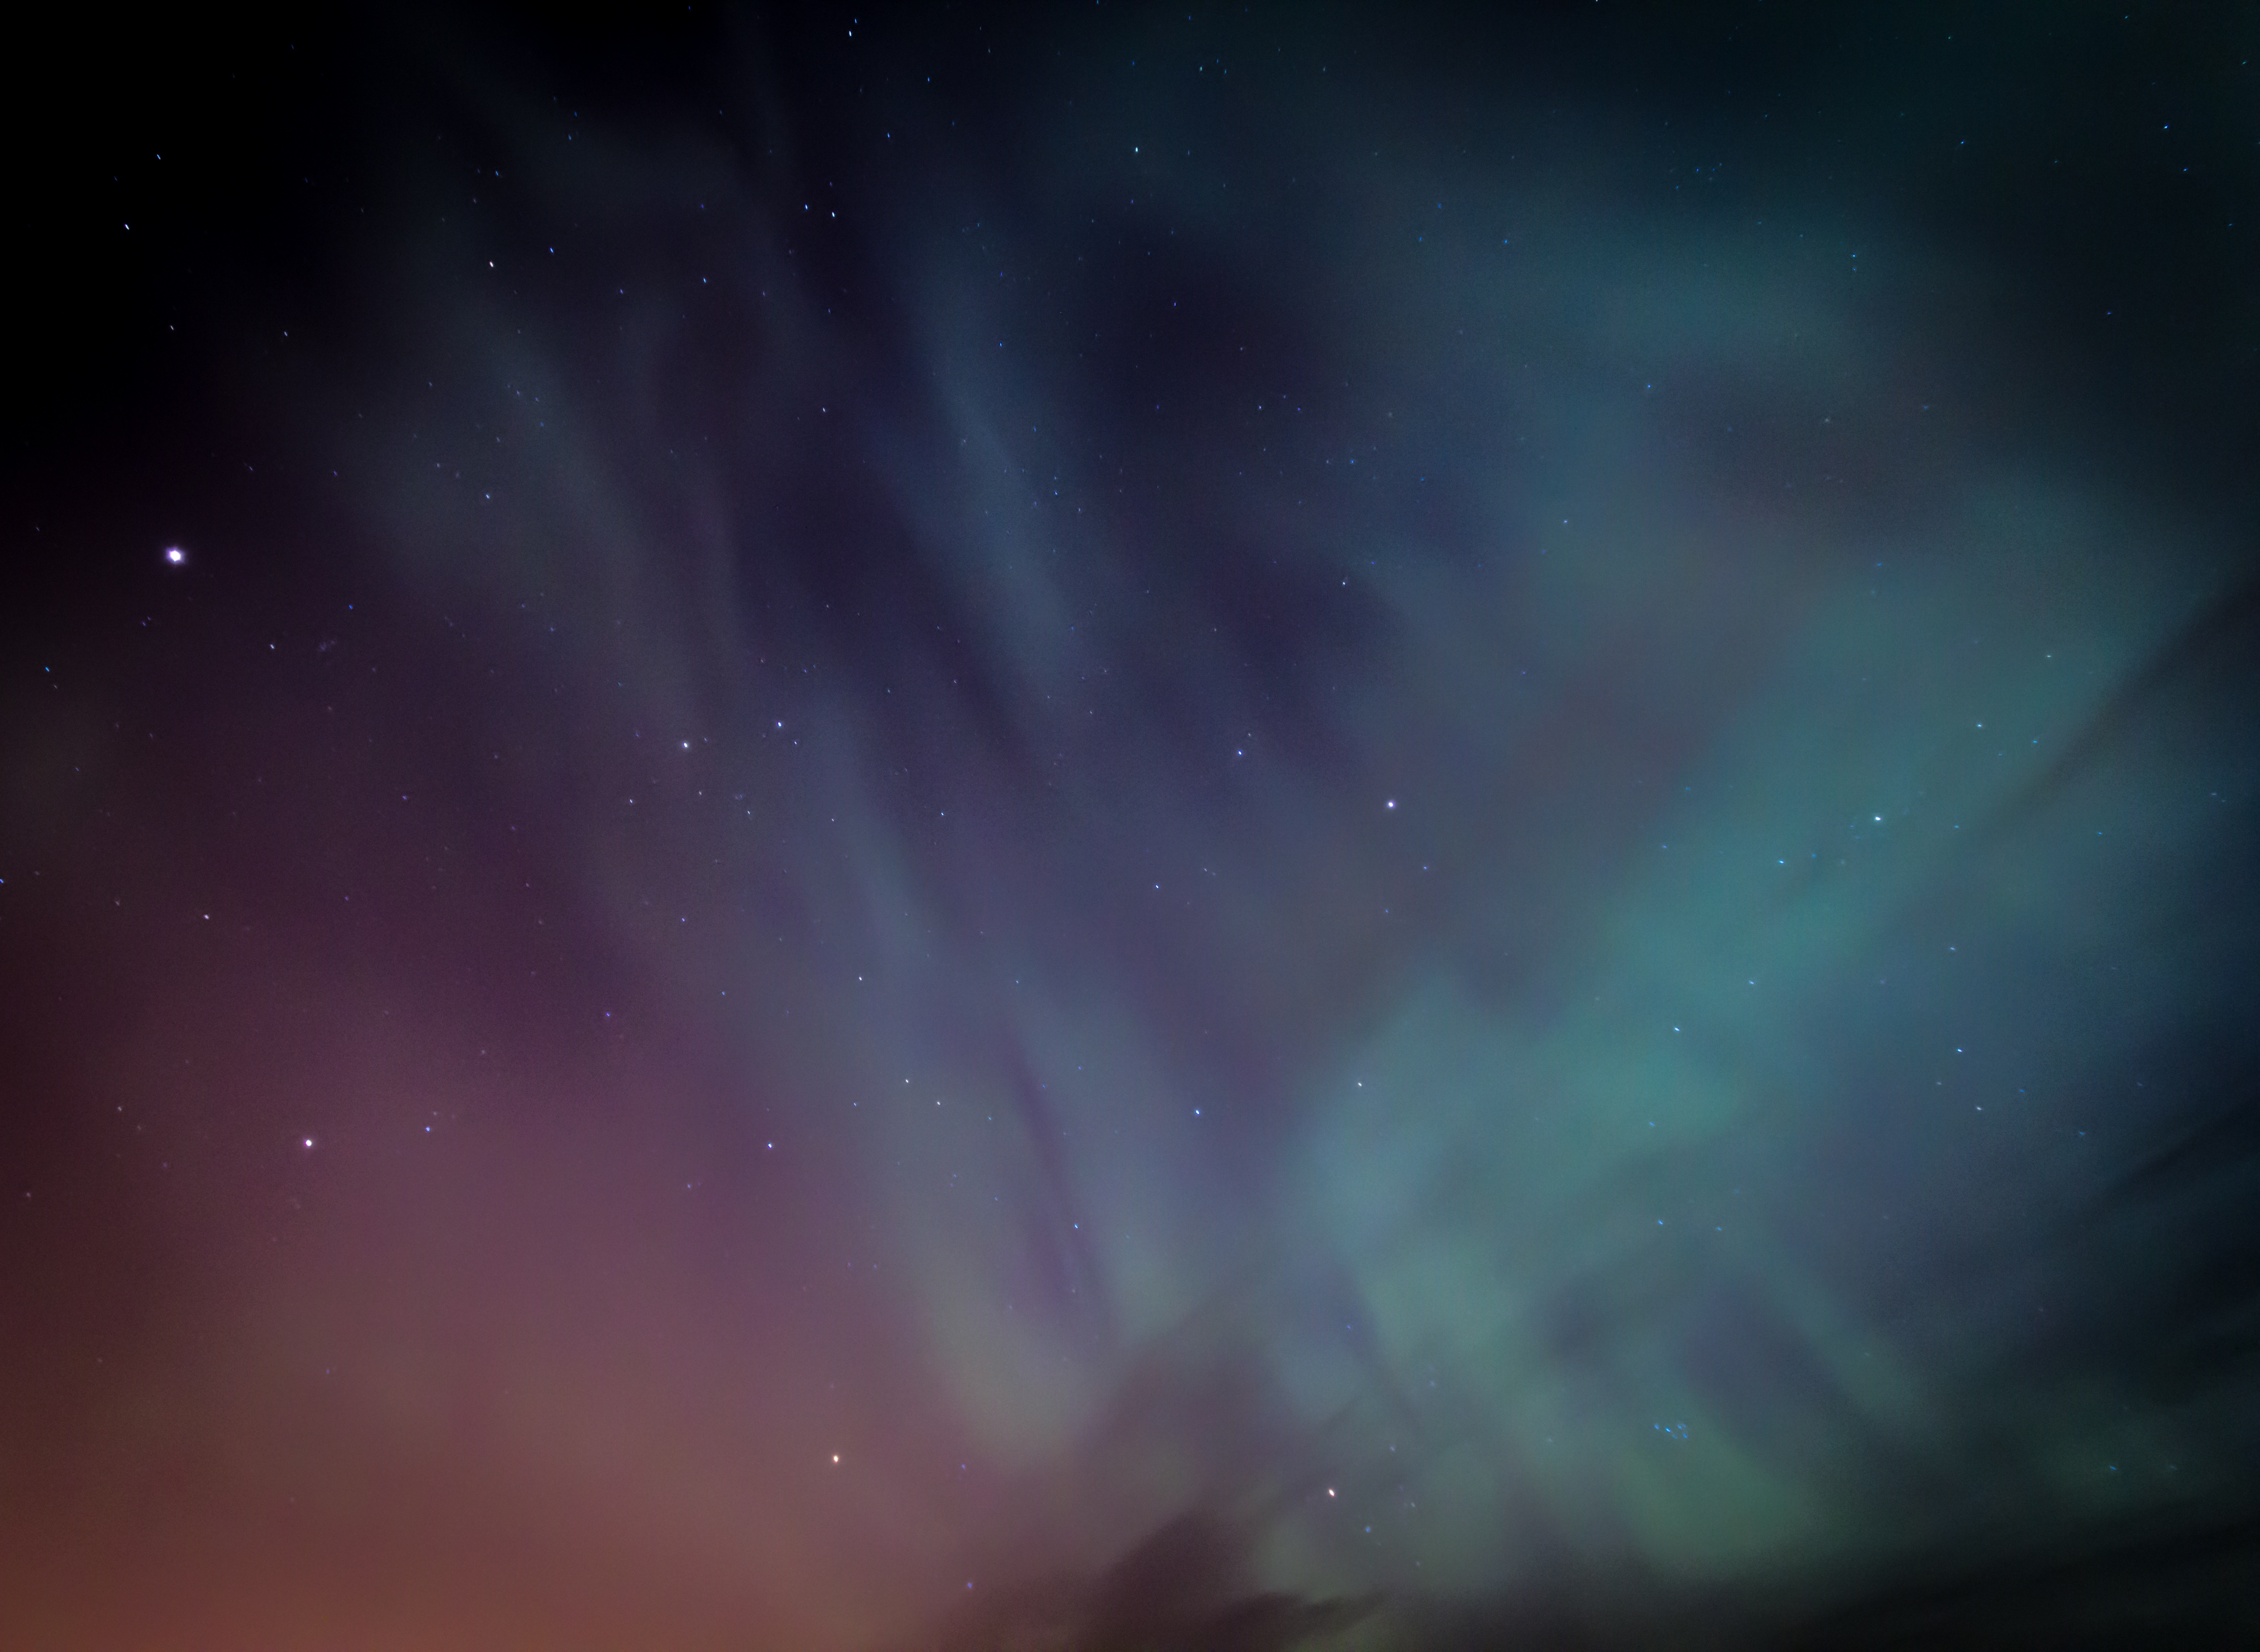
atmosphere, aurora, phenomenon